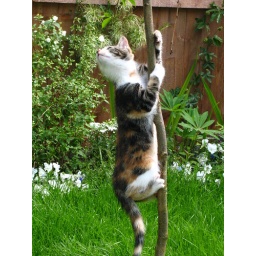
My young cat trying to climb a tree in my garden.